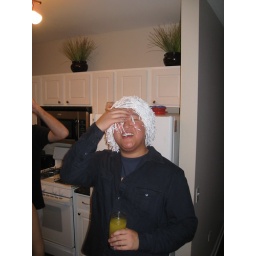
Raising money to build a home for a family in Peru one glass of Caribou Lou at a time.